Cuore di mamma

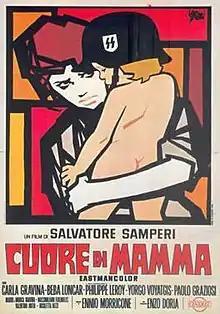

Cuore di mamma (also known as "Mother's Heart") is a 1969 Italian comedy drama film directed by Salvatore Samperi.